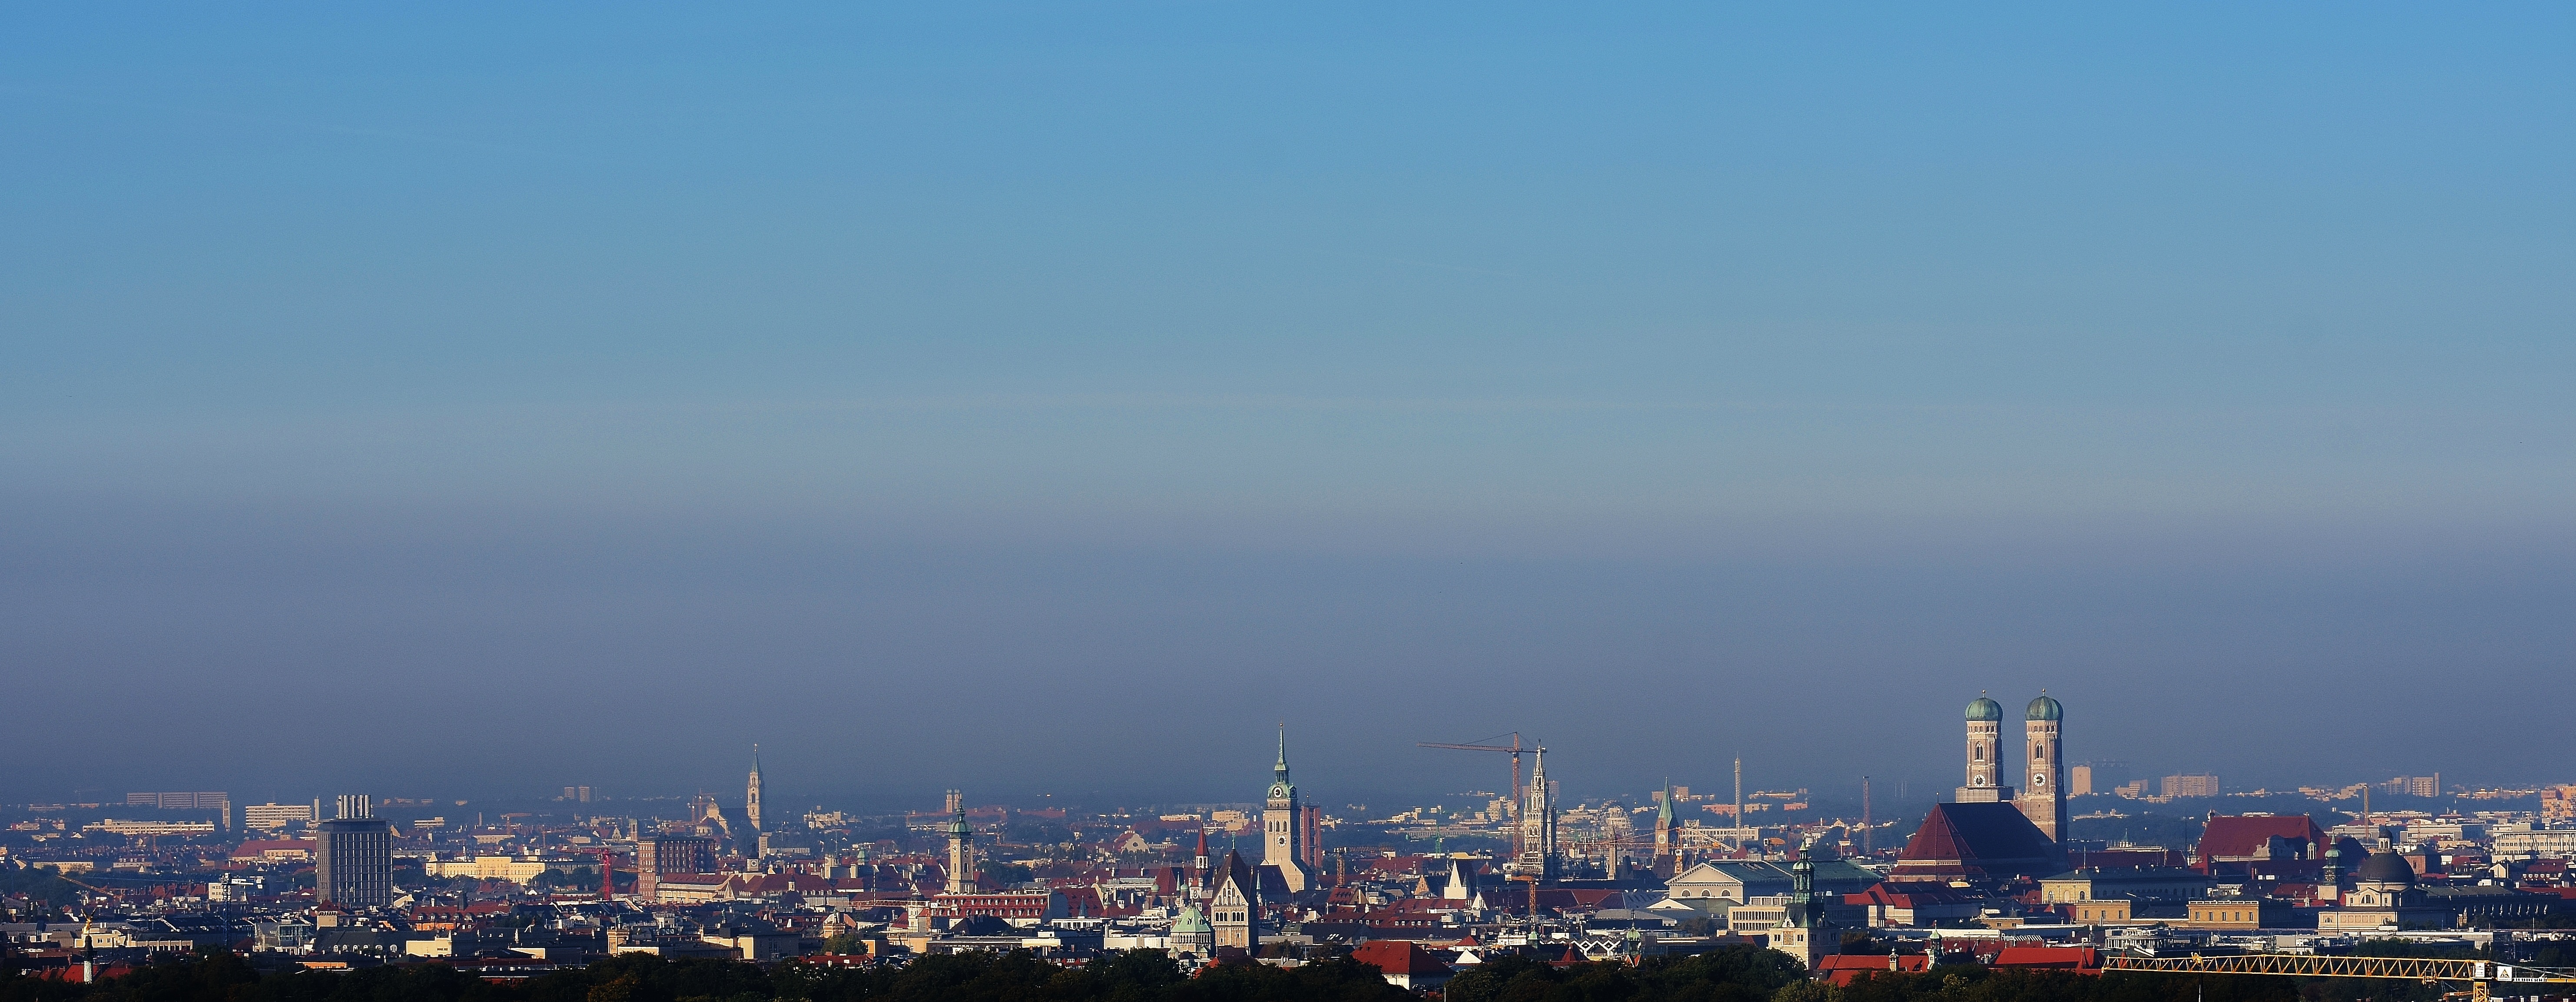
horizon, sky, skyline, morning, building, dawn, city, skyscraper, cityscape, panorama, dusk, evening, landmark, church, towers, bavaria, munich, frauenkirche, state capital, geographical feature, atmospheric phenomenon, human settlement, atmosphere of earth